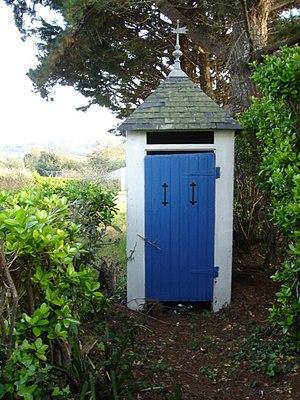
WC exterieur avec toiture d'ardoise au Palais, Morbihan.